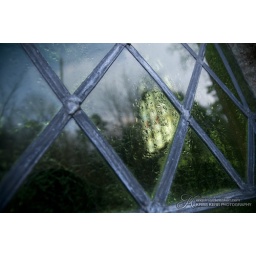
A subtle hint of bottle green in the windows with full-coloured windows through looking into these.